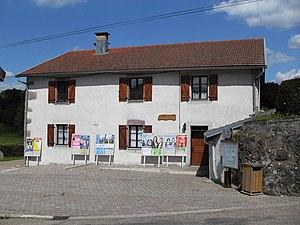
La mairie de Beulotte-Saint-Laurent
Beulotte-Saint-Laurent est une commune française située dans le département de la Haute-Saône, en région Bourgogne-Franche-Comté.